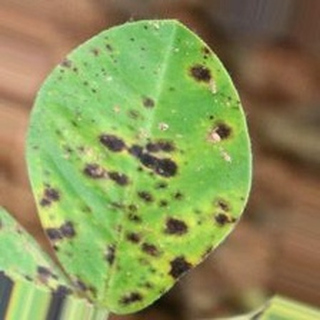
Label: groundnut_late_leaf_spot